Lae

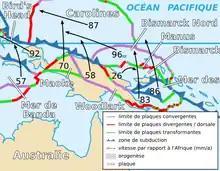
Papua New Guinea and tectonic plates: Pacific plate, Australian plate, Caroline plate, Banda Sea plate (as "Mer de Banda"), Woodlark plate, Bird's Head plate, Maoke plate, Solomon Sea plate, North Bismarck plate, South Bismarck plate and Manus plate (in French).

Lae is located on the Pacific Ring of Fire and geologic instability has produced numerous faults, resulting in earthquakes.